Zanetto Bugatto

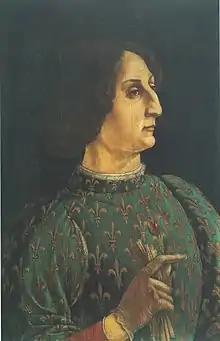
"Portrait of Galeazzo Maria Sforza" by Piero Pollaiuolo in the Uffizi Galleries

During the late 1460s, Duke Galeazzo Maria Sforza was going through a series of financial difficulties. Despite this, Sforza wanted to leave a powerful legacy as Duke of Milan and set about commissioning a new set of ducal coins with his likeness. In a letter from the master of the Milanese mint dated to 4 March 1467 Zanetto Bugatto is mentioned as having been commissioned to be involved with this series of ducats. The letter asks the duke for the lettering to be used for the new coins as the master of the mint was concerned they would not be able to finish the minting in time for the Duke's investiture on 15 March. In this letter, the master of mint mentions the design of his likeness being finished after meeting with a committee of artists including Bugatto and the engraver. There is some debate however among art historians as to which of two surviving coins this letter is referring to, or if Bugatto was even the artist of either of these coins at all. Some historians point out that the portrait of the Duke on both coins lacks certain Flemish influences from Rogier that were key in Bugatto's works. They use this lack of influence to argue that another unnamed artist actually created the portraiture of the coins. Alternately then, these historians interpret Bugatto not as the designer of the portraiture of the coin, but as an official council court portraitist to ensure that the likeness was close enough to Galeazzo to establish the coin as a cypher of rule. Some examples of the coin thought most likely to be the one Bugatto was involved survive to this day. The coin was minted out of solid gold with a small image of a young Duke Galeazzo in the middle surrounded by a 22-letter inscription.